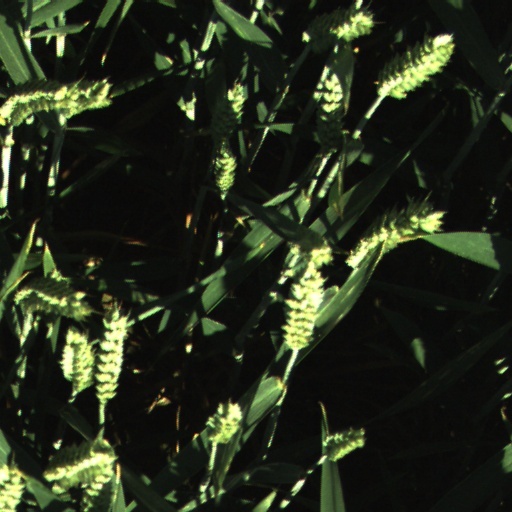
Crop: wheat